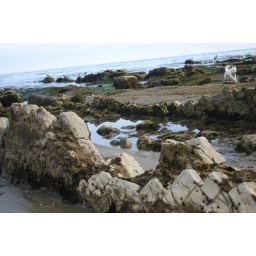
dog runs wild by rocks